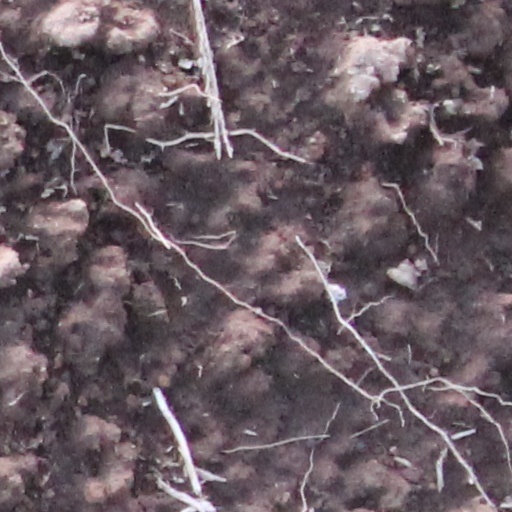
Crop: wheat